Virtual colony count

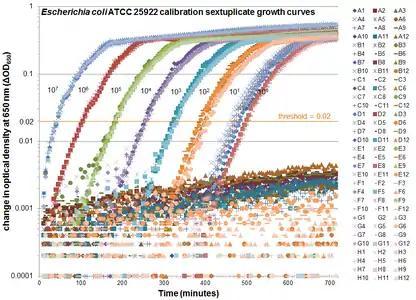
VCC calibration curves

The method of enumeration of surviving cells used by VCC is termed quantitative growth kinetics (QGK). It relates the kinetic time taken for the turbidity of a bacterial batch microbiological culture in a well of a 96-well microplate to reach a threshold difference in turbidity to a 10-fold dilution series of calibration growth curves.